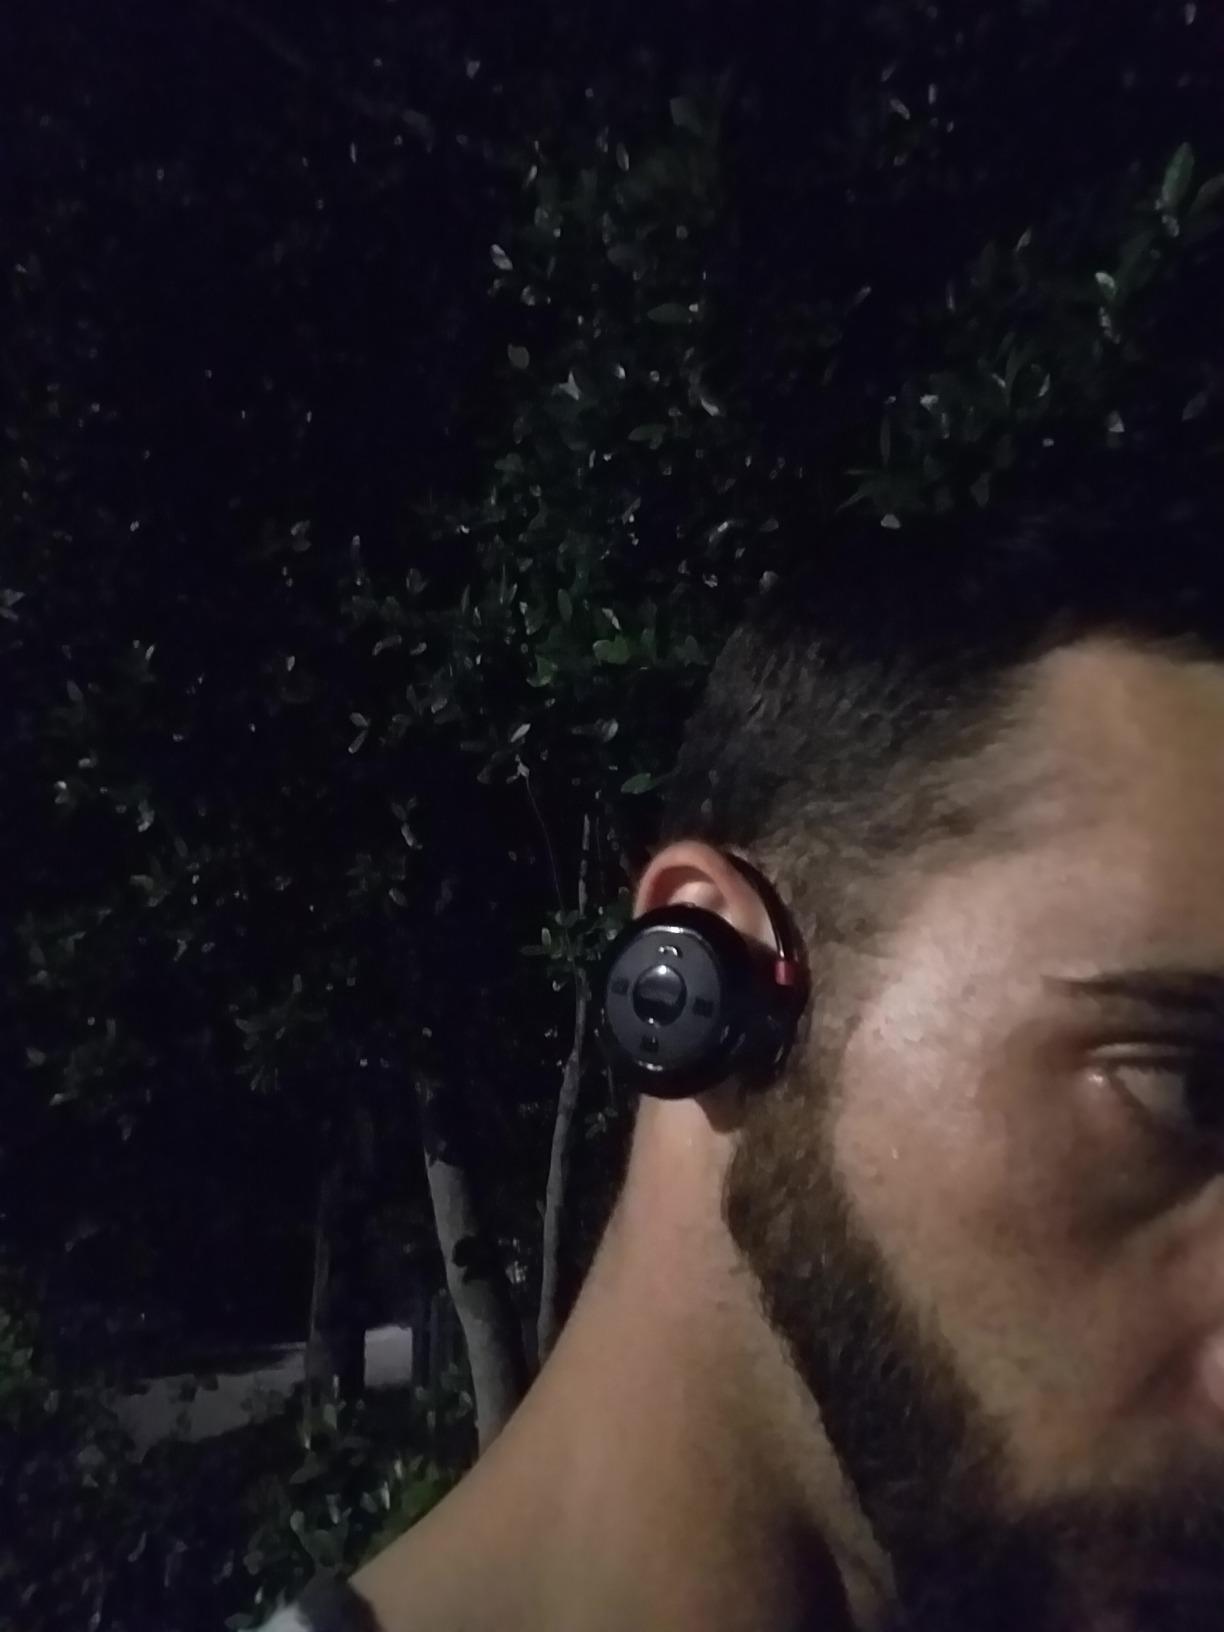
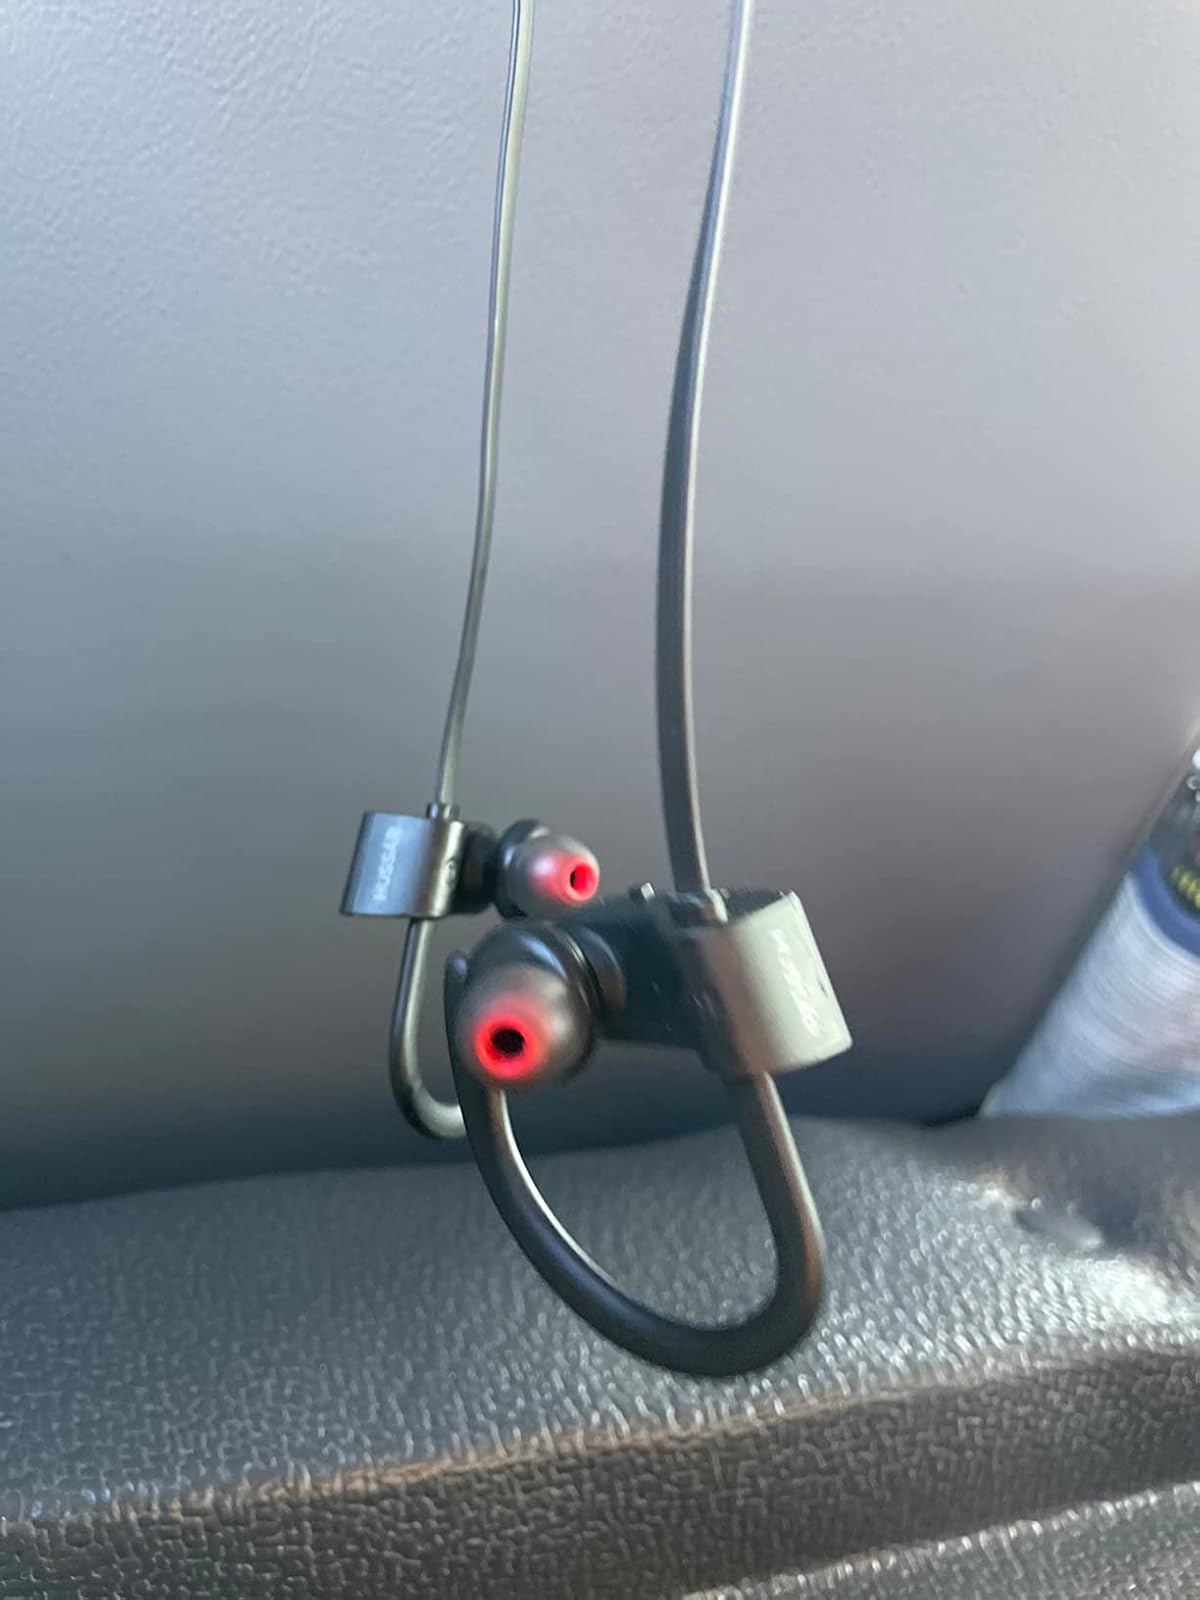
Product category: headphones
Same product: no